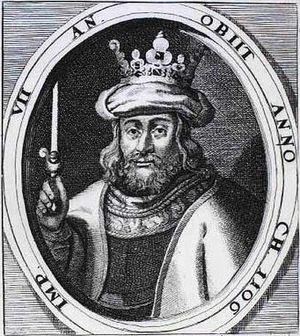
Erik Iᵉʳ Eigod, né vers 1056 et mort à Paphos le 10 juillet 1103, fut roi de Danemark de 1095 à 1103.
La numérotation des monarques danois avérés est influencée par l'existence de rois antérieurs, dont l'existence est sujette à caution, et non relevés ici.